Baldwin I of Jerusalem

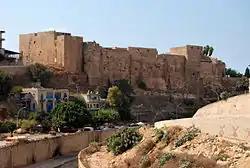
Mount Pilgrim at Tripoli

During the siege of Jaffa, Baldwin had sent envoys to Antioch and Edessa, seeking assistance from Tancred and Baldwin II. They arrived only after the Egyptians' withdrawal. Tancred tried to persuade the new papal legate, Robert of St Eusebio, to restore Daimbert, but Baldwin convinced Robert to discuss the issue with the local bishops and abbots. After the prelates unanimously stated that Daimbert had almost provoked a civil war and had abused his ecclesiastic authority, the legate allowed them to elect a pious priest, Evremar, as patriarch.